Jacques Auguste de Thou

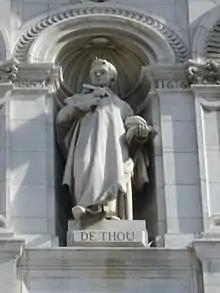
Statue of de Thou by Jean Barnabé Amy on the facade of the Hôtel de Ville, Paris

He succeeded his uncle Augustin as "président à mortier" (1595), and used his authority in the interests of religious peace. He negotiated the Edict of Nantes with the Protestants, while in the name of the principles of the Gallican Church he opposed the recognition of the Council of Trent.